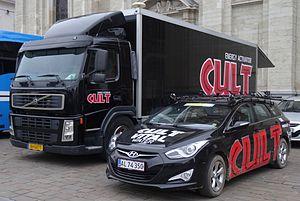
Reportage réalisé le samedi 28 février à l'occasion du départ et de l'arrivée du Circuit Het Nieuwsblad 2015 à Gand, Belgique.